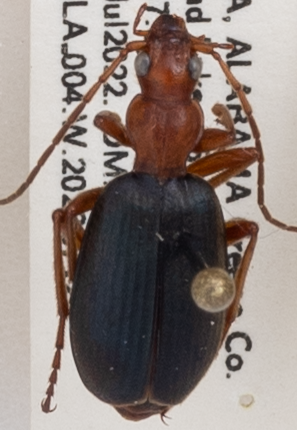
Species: Brachinus alternans
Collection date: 2022-07-12
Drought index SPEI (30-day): -0.39
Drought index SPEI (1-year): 0.3
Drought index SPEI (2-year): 0.944